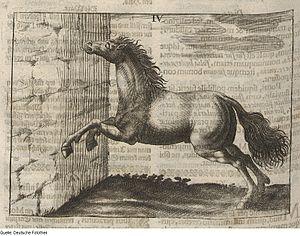
Le terme de phrénite a été employé par Hippocrate et ses disciples. Il désigne une inflammation simultanée de l'esprit et du corps, non pas dans un sens théorique mais dans un sens descriptif. Ce diagnostic a été utilisé durant le Moyen Âge et désignait une confusion mentale suivie d'un délire maximum accompagné de fièvre.